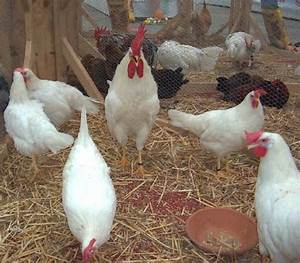
Label: chicken